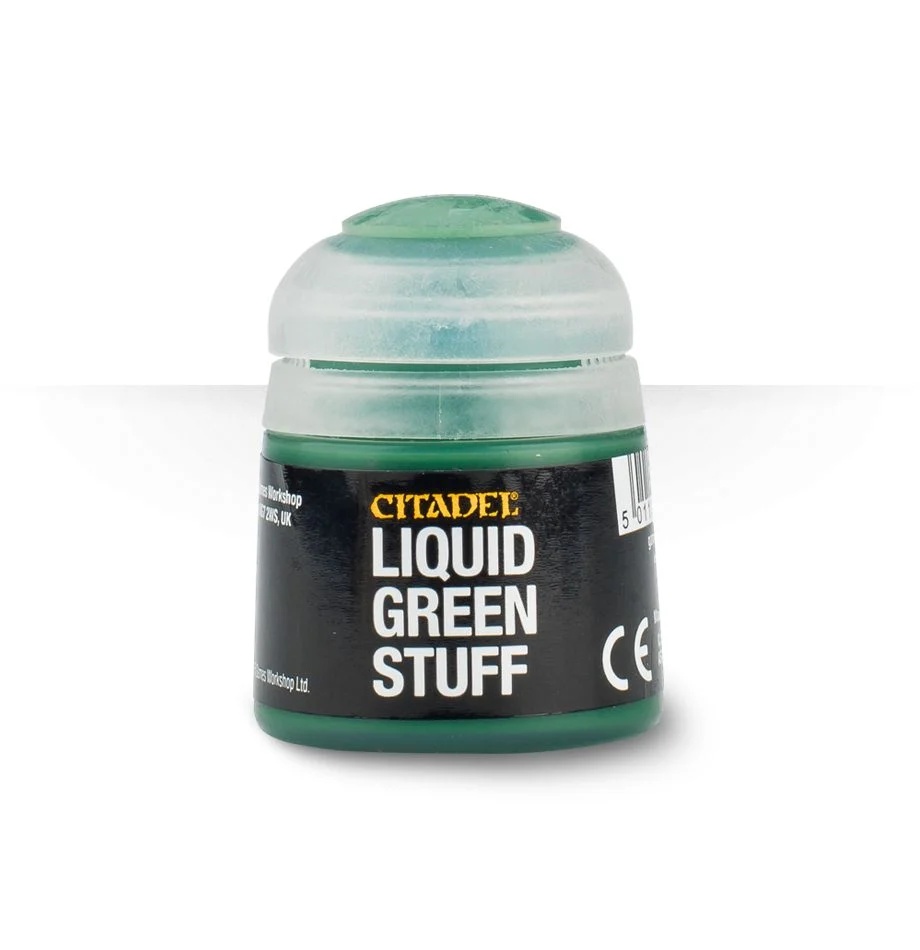
Citadel: Liquid Green Stuff
Ideal for filling in small gaps on miniatures, Liquid Green Stuff can be easily filed down with a Citadel File once set. Contains 12ml of Liquid Green Stuff.
Brand: Games Workshop
Category: Arts & Entertainment > Hobbies & Creative Arts > Arts & Crafts > Art & Crafting Materials > Pottery & Sculpting Materials > Clay & Modeling Dough